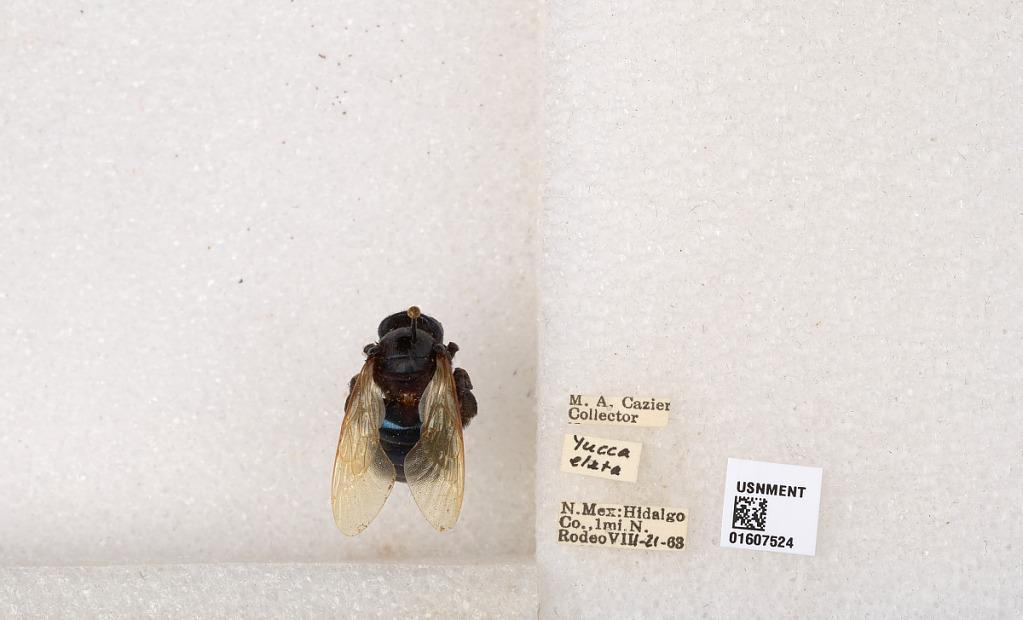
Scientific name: Xylocopa (Xylocopoides) californica arizonensis Cresson
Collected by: M. Cazier
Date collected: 1963-8-21
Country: United States
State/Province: New Mexico
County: Hidalgo
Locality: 1 mile north of Rodeo
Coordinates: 31.8499, -109.031